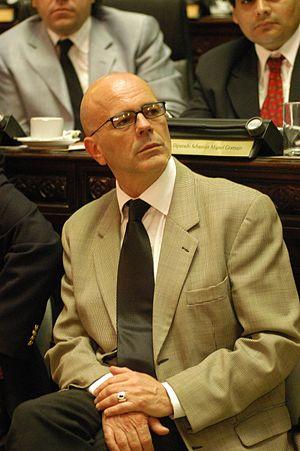
Jorge Telerman né à Buenos Aires, le 29 novembre 1955 est un journaliste et homme politique de la ville autonome de Buenos Aires qui a milité pour le péronisme, ancien chef du gouvernement de cette dernière.